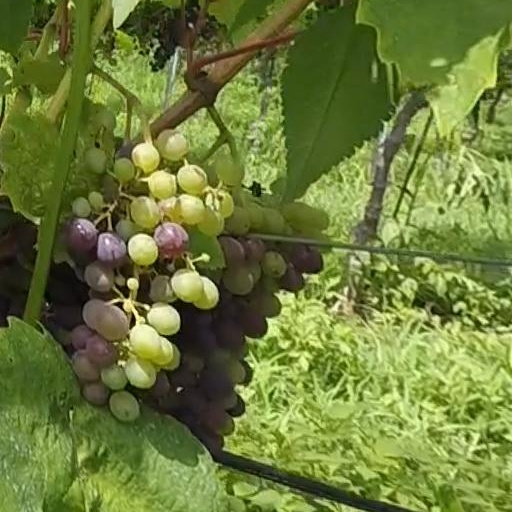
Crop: grape